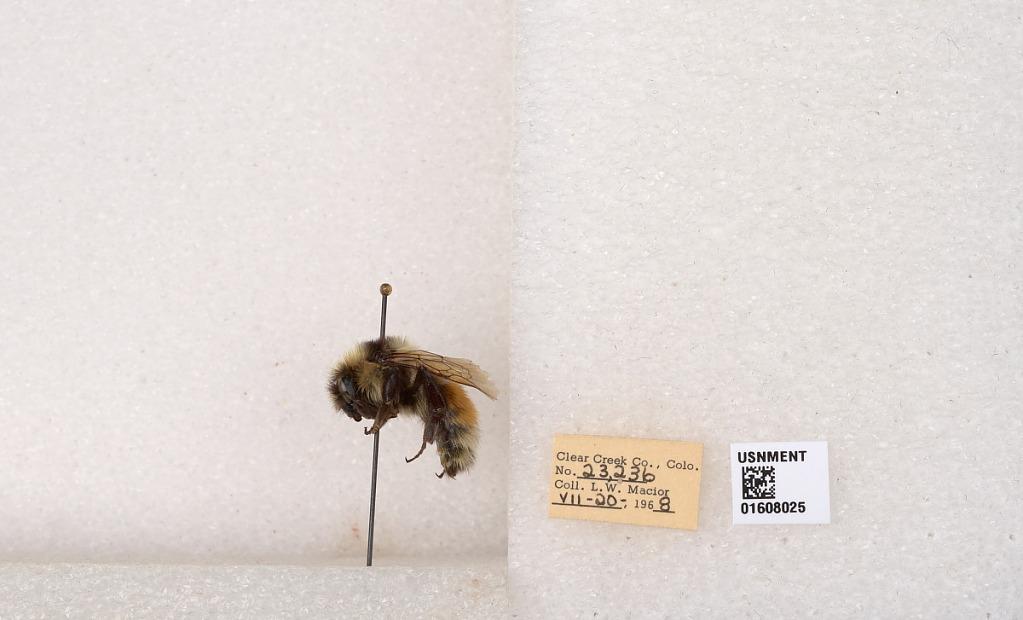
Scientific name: Bombus (Pyrobombus) sylvicola Kirby
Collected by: L. Macior
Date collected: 1968-7-20
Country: United States
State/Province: Colorado
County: Clear Creek
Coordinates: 39.6891, -105.644